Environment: lab
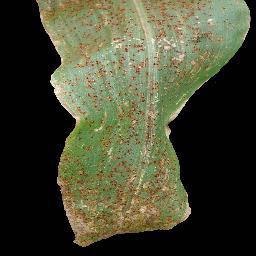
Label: common_rust